Mützenich (Monschau)

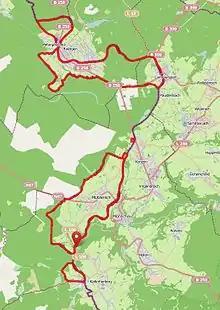
Exclaves created by the Vennbahn track, including Mützenich

Mützenich is a village and former municipality in the district of Aachen, North Rhine-Westphalia, Germany. It is part of the municipality of Monschau since 1972. Notably, Mützenich is a German exclave surrounded by Belgian territory due to the track bed of the former Vennbahn railway line being part of Belgium following the implementation of the Treaty of Versailles, among other small areas.